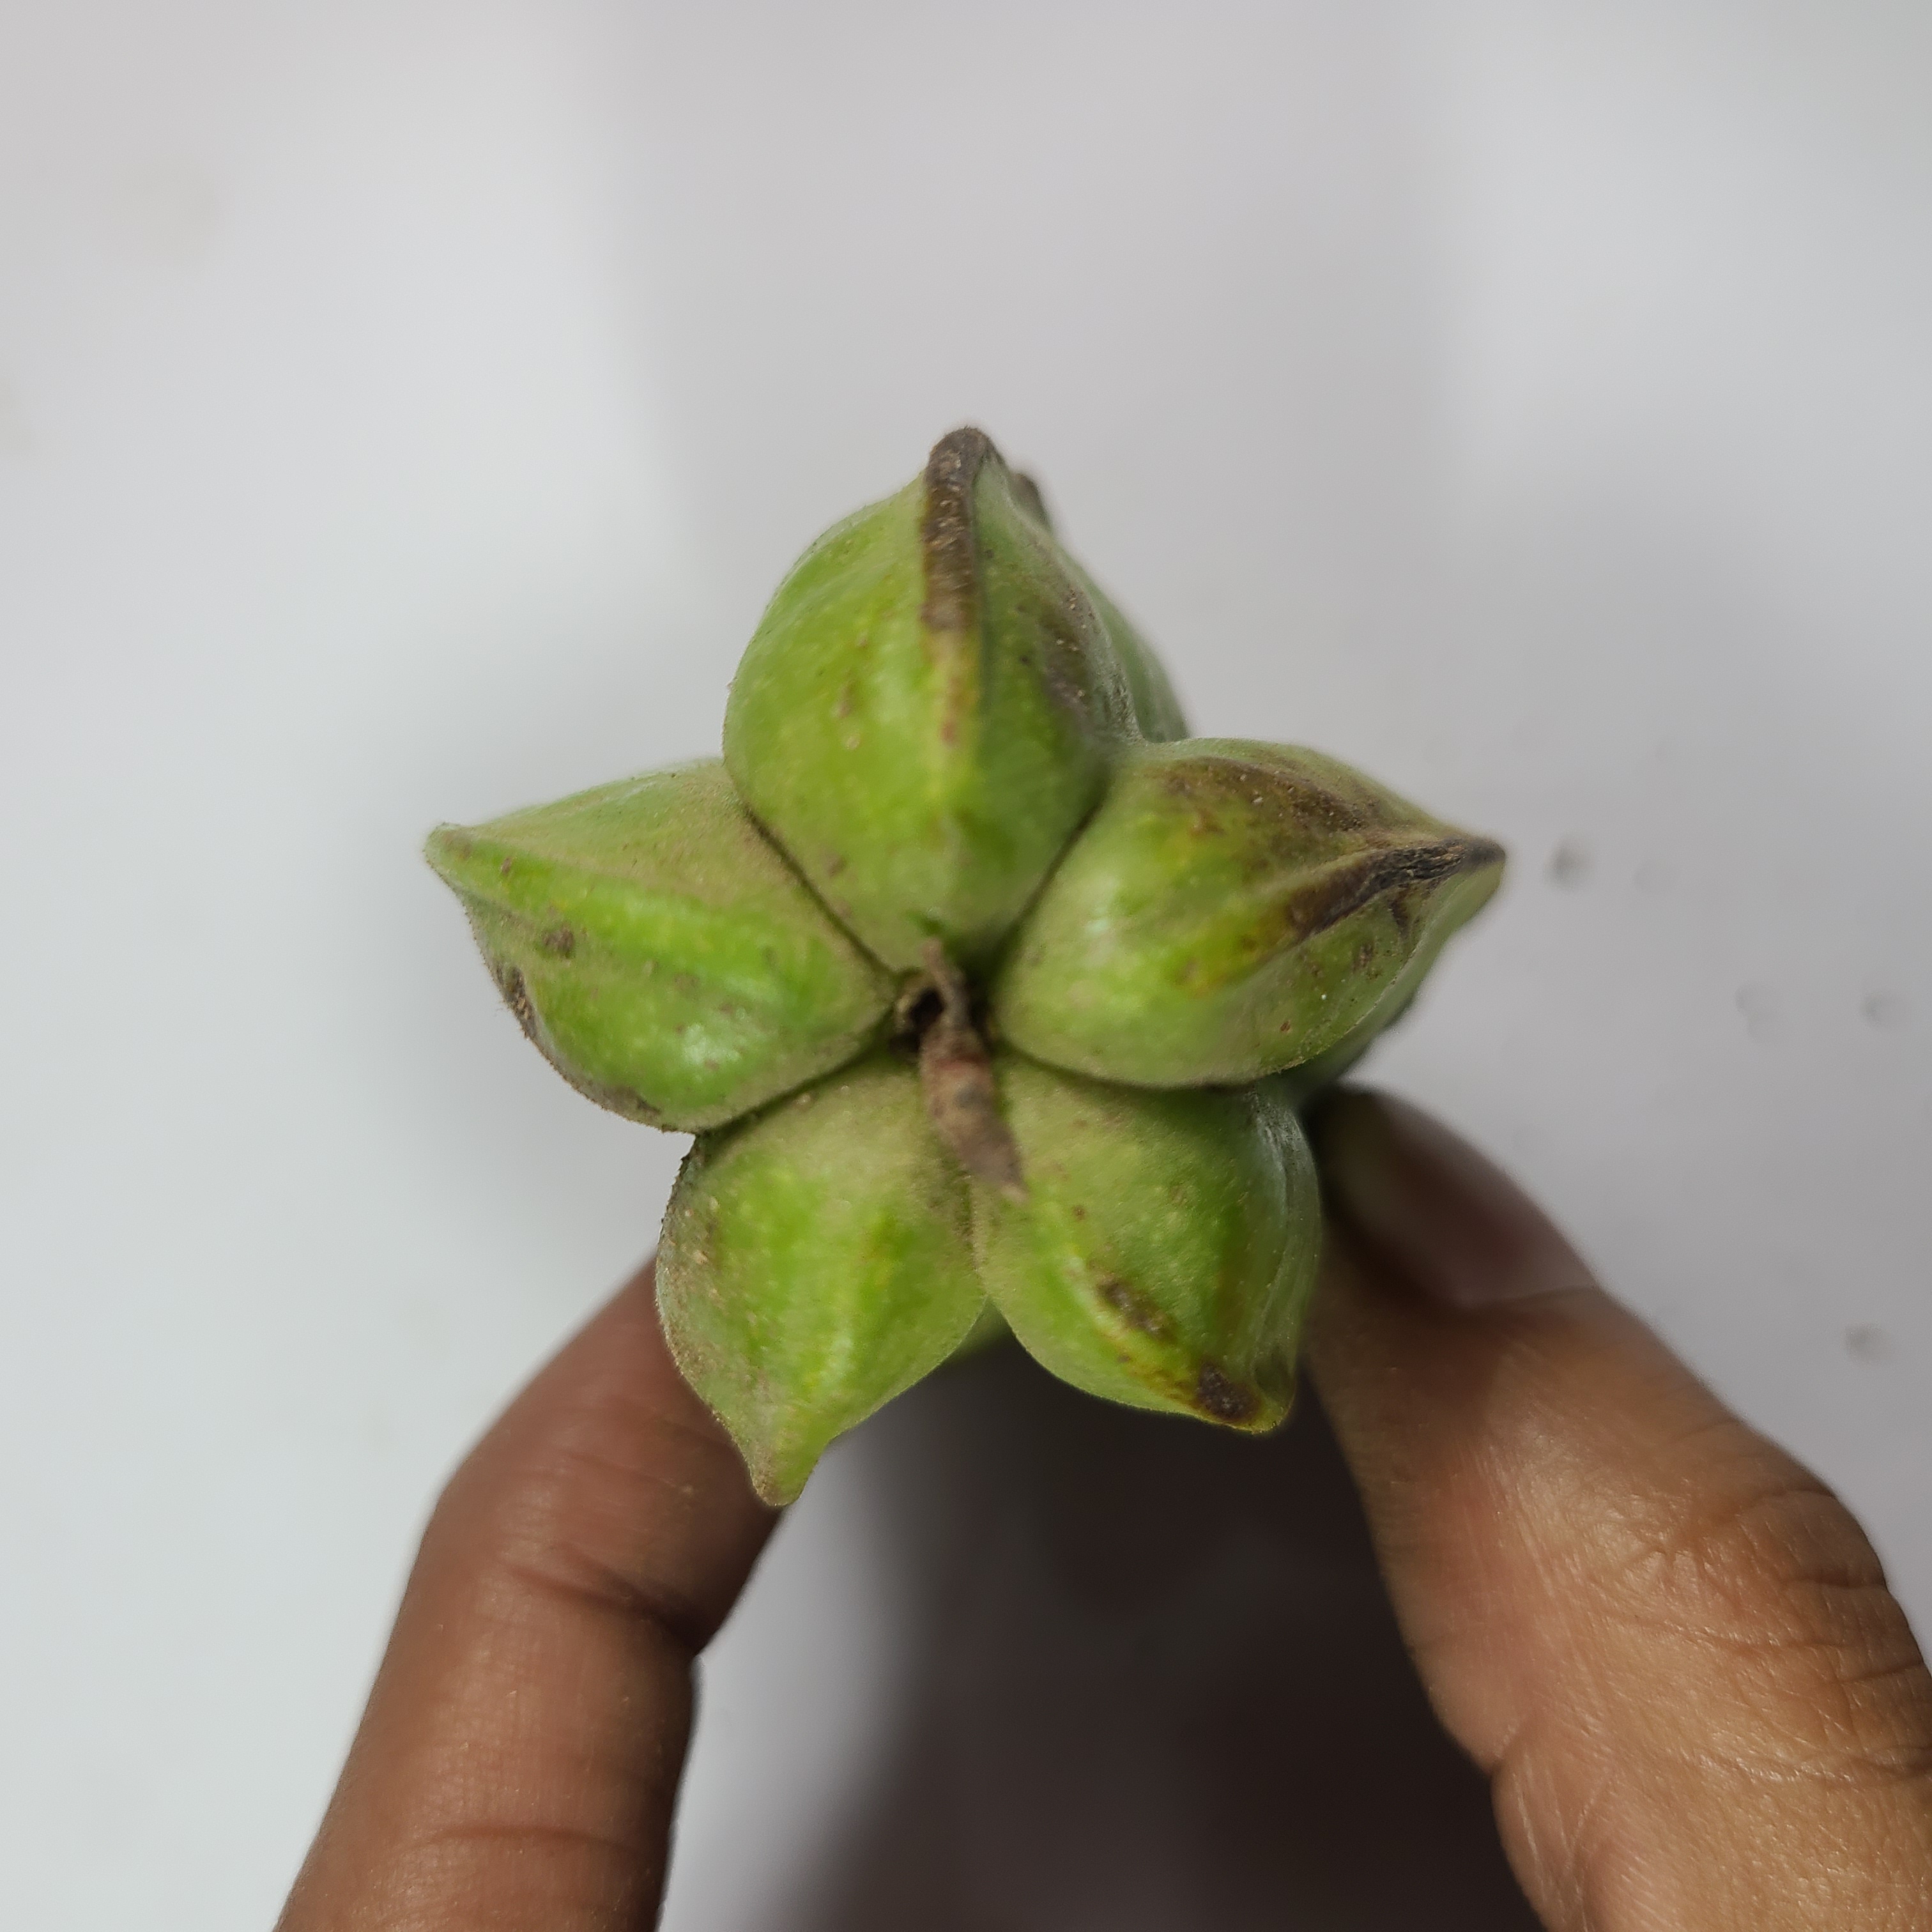
Label: Unhealthy Fruits